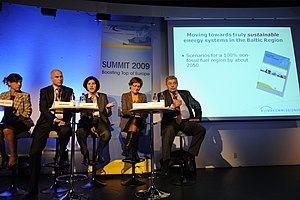
Anne Grete Holmsgaard / Politisk karriere
Anne Grete Holmsgaard nr. to fra højre i 2009 under en debat om energipolitik i Østersøregionen
Anne Grete Holmsgaard er en tidligere dansk politiker. Hun har siddet i Folketinget 1979-1986 for Venstresocialisterne, 1986 som løsgænger, og 1986-1987 og igen fra 2001 for Socialistisk Folkeparti frem til folketingsvalget i 2011, hvor hun havde valgt ikke at genopstille. Siden januar 2012 har hun været direktør i interesseorganisationen BioRefining Alliance, der arbejder for at fremme bæredygtige biobrændstoffer og andre avancerede biobaserede produkter.